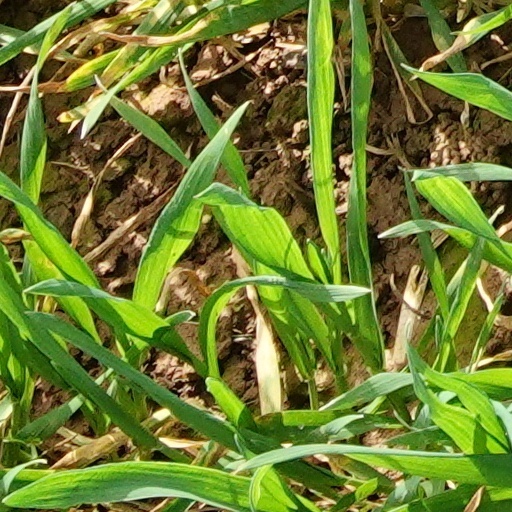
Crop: wheat